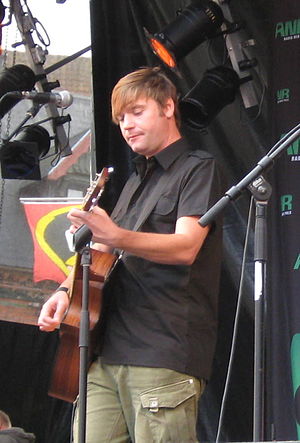
Christian Brøns
Christian Brøns i 2010
Christian Brøns
Christian Brøns Petersen er en dansk sanger. Han deltog i den første sæson af Big Brother i 2001. Hans første album Du Kan Gøre Hvad Du Vil indholdt sangen af samme navn, som blev hans gennembrud. Albummet og titelnummeret indbragte ham adskillige nomineringer og musikpriser. Han har indspillet en del danske coverversioner af den svenske musiker Patrik Isaksson, og har også indspillet sange med ham.